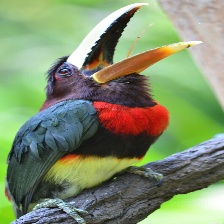
Species: IVORY BILLED ARACARI
Scientific name: PTEROGLOSSUS AZARA
ImageNet parent category: toucan